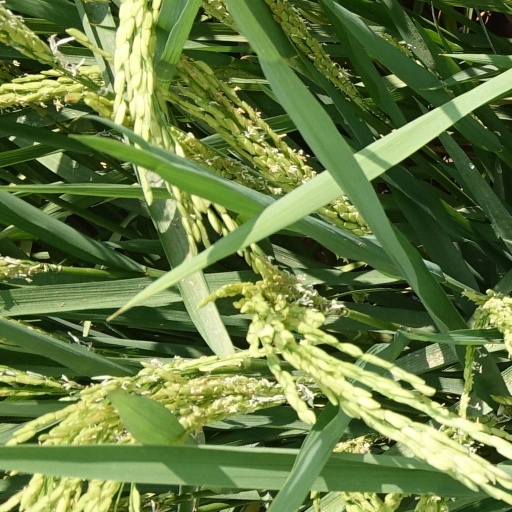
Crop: rice